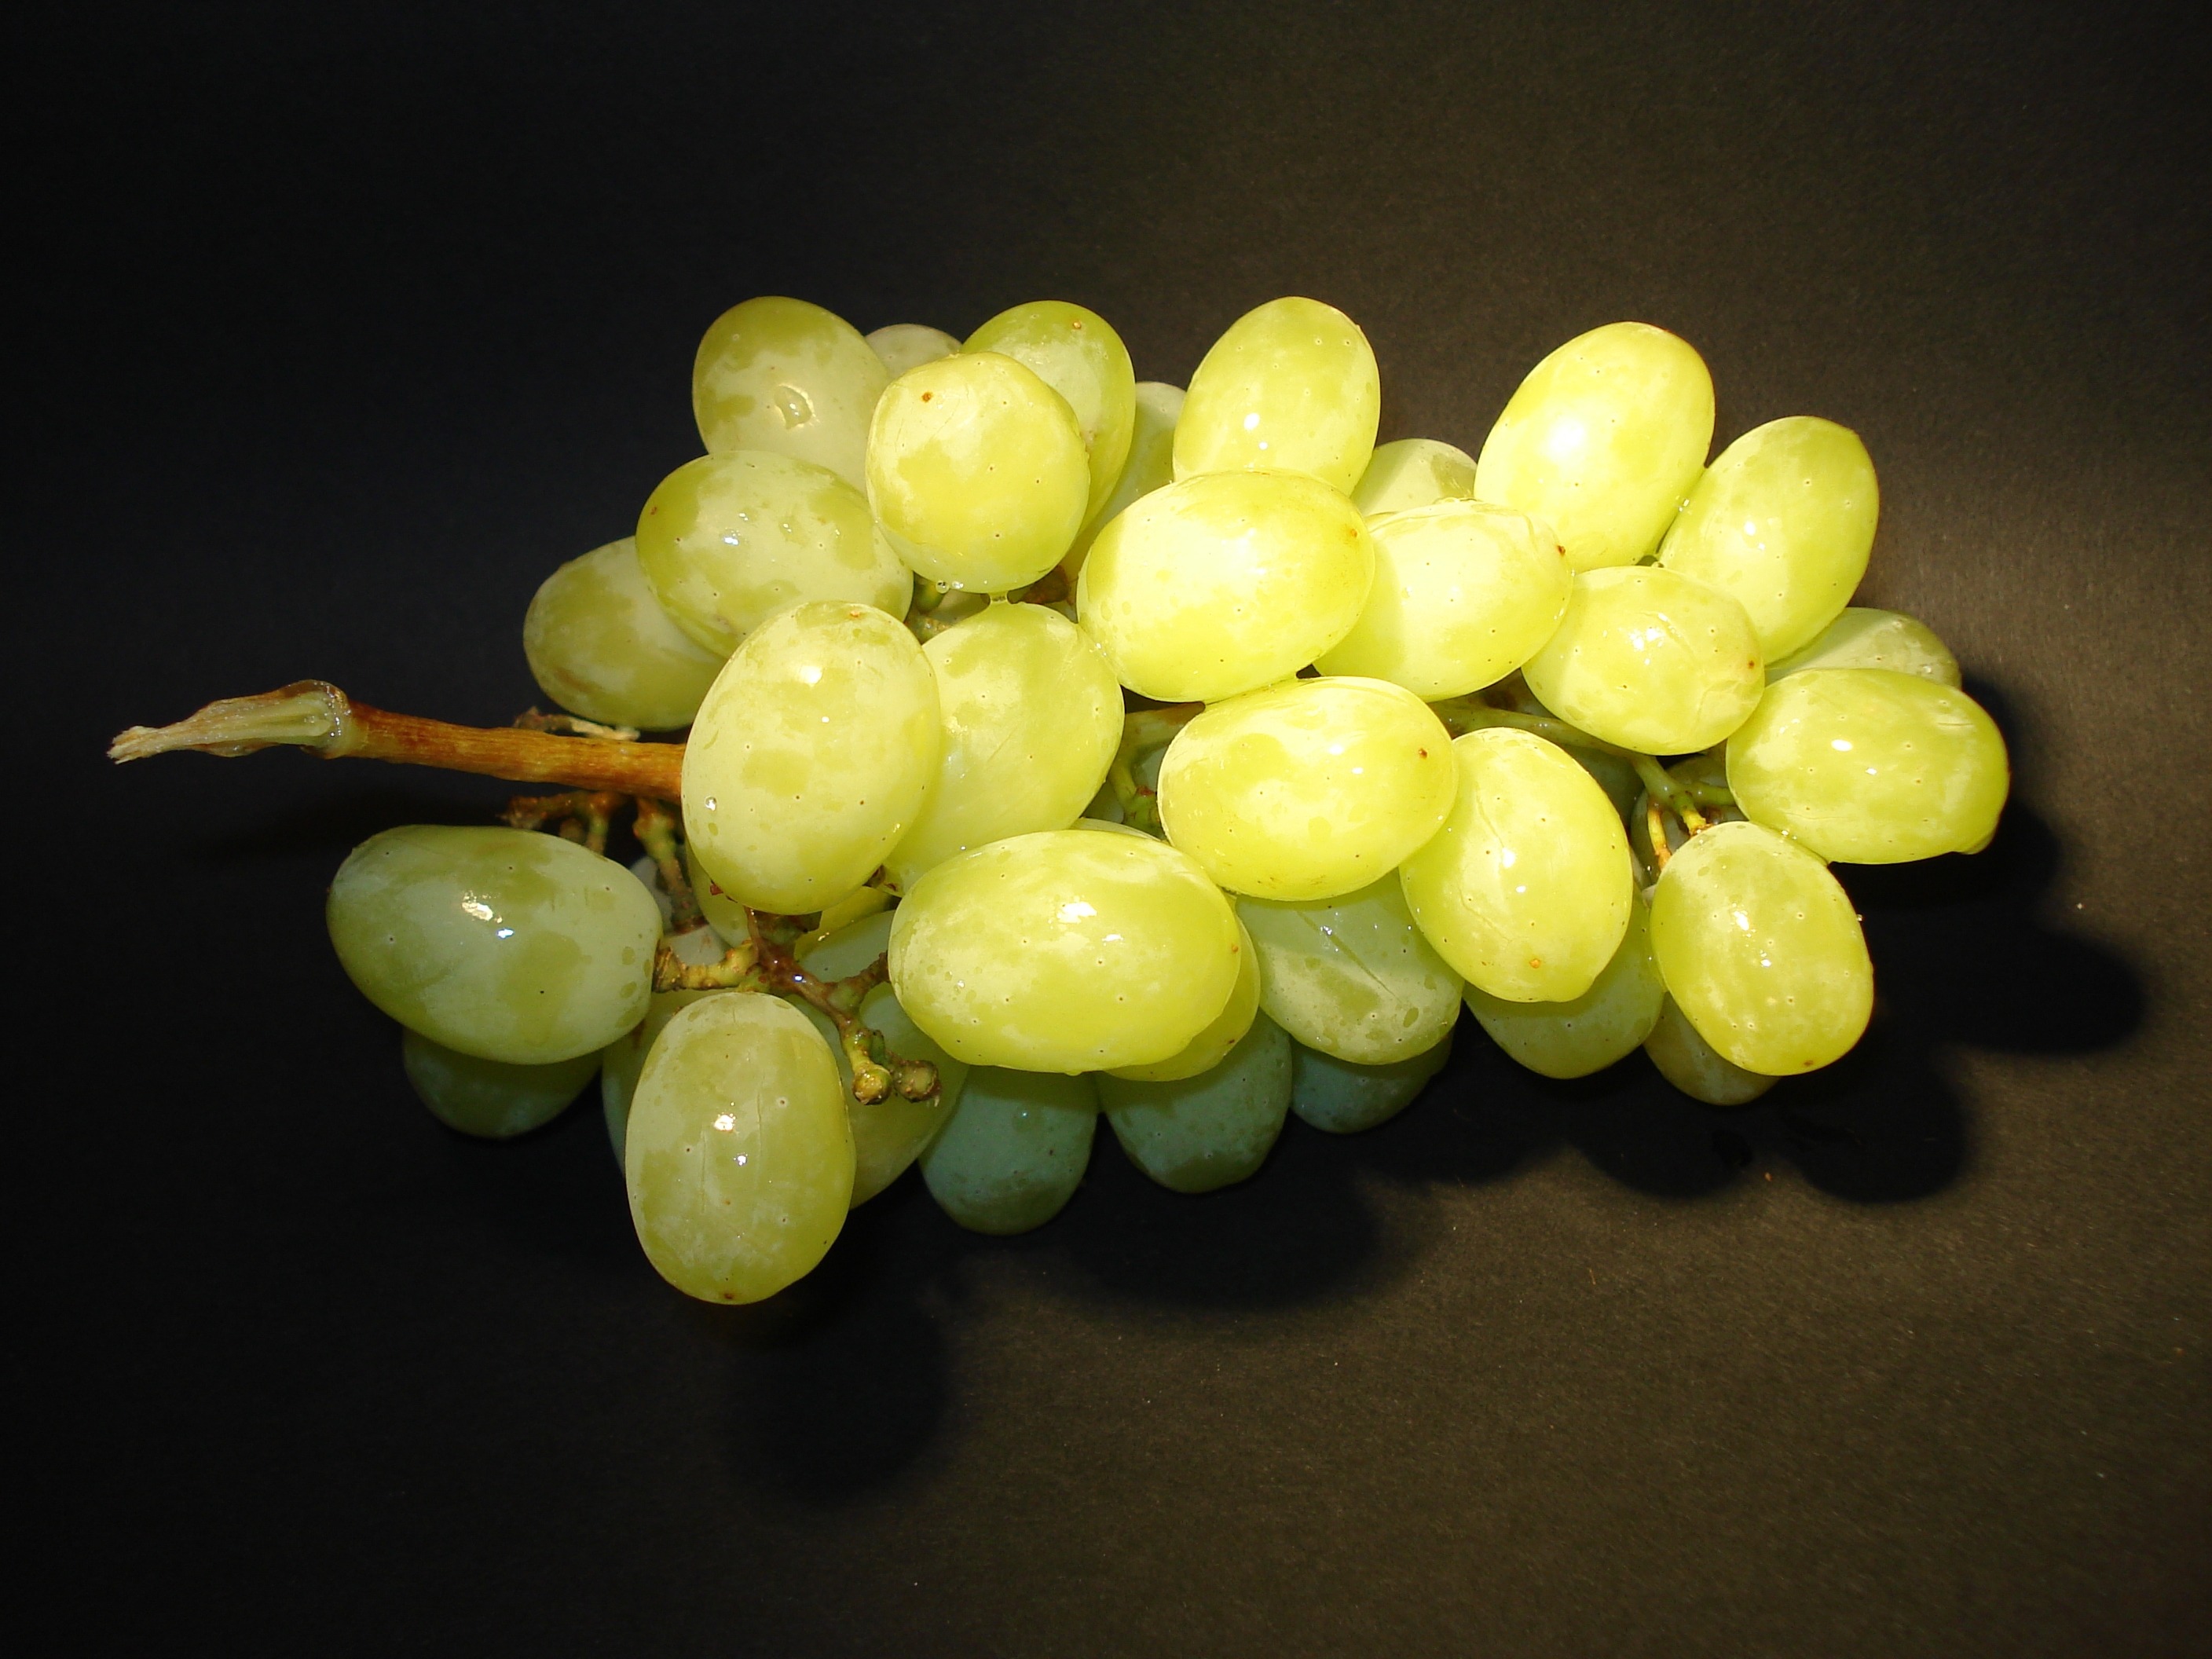
plant, grape, fruit, leaf, flower, food, green, produce, yellow, eat, jewellery, nutrition, shrub, grapes, macro photography, flowering plant, vitis, land plant, grapevine family